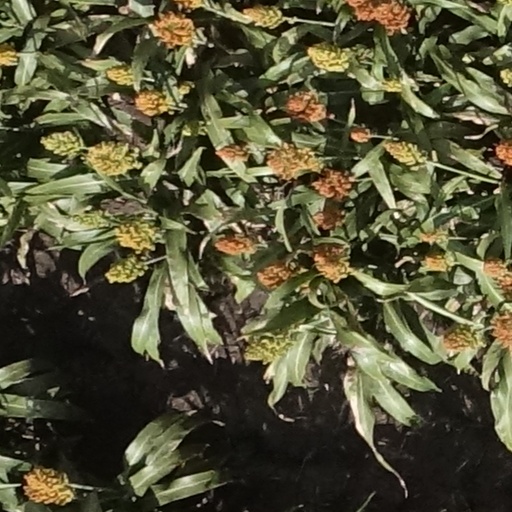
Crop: sorghum